LNER Class A3 4472 Flying Scotsman

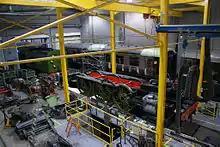
The frames and wheelset in the NRM workshops in 2009

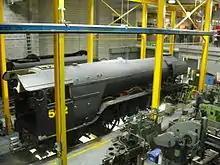
At the NRM's workshops in 2012

In February 2004, a debt agency acting on behalf of Flying Scotsman plc announced it would hold a sealed bid auction for the locomotive, to be held on 2 April. Amid fears it could be sold into foreign hands, the National Railway Museum (NRM) in York announced it would bid, and appealed for funds with a Save Our Scotsman campaign. It secured a winning bid of £2.3 million, 15% higher than the second highest bidder, and entered public ownership, becoming a part of the NRM's national collection. The bulk of the money came from a £1.8 million grant from the National Heritage Memorial Fund, with the remainder coming from £350,000 raised from public donations which was matched by businessman Richard Branson, and £70,000 raised by "The Yorkshire Post" newspaper. Included in the sale was a spare boiler from 1944 that "Flying Scotsman" carried from 1965 to 1978, spare cylinders, and a Mark 1 support coach. The locomotive arrived in York in time to be exhibited as part of the museum's Railfest in June 2004 to celebrate 200 years of rail travel.